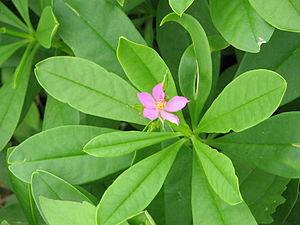
Talinaceae
Talinum fruticosum
Talinum fruticosum
Talinaceae er en familie af to slægter og 28 arter i Nellike-ordenen omfattende buske, slyngplanter og urter, hjemmehørende i Mellemamerika, Sydamerika og Afrika inkl. Madagascar.